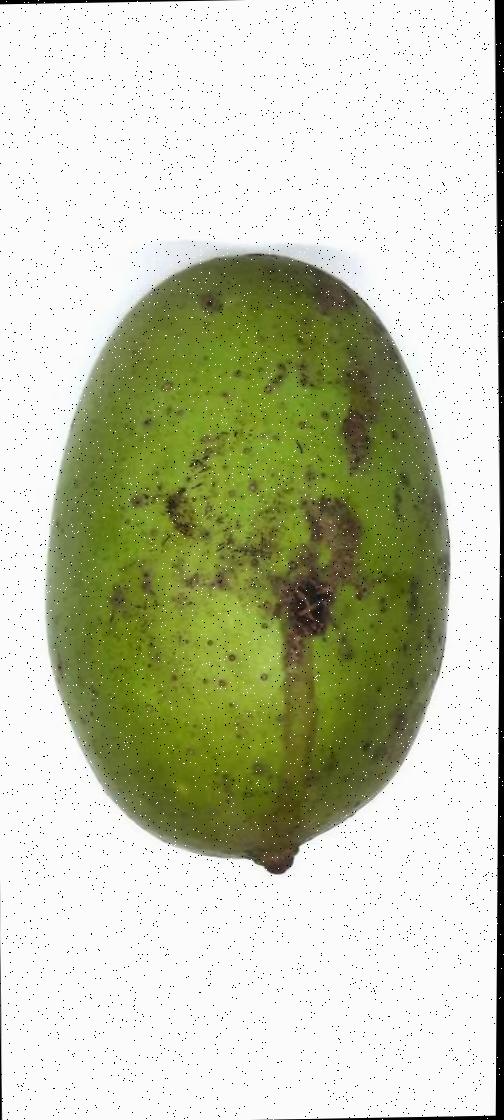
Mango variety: Langra